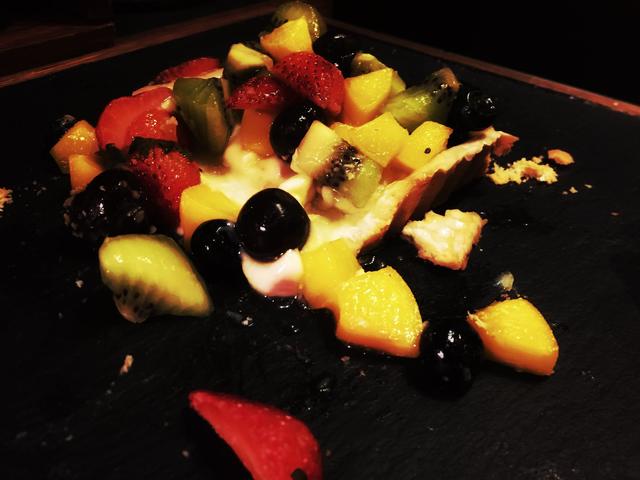
Label: trash